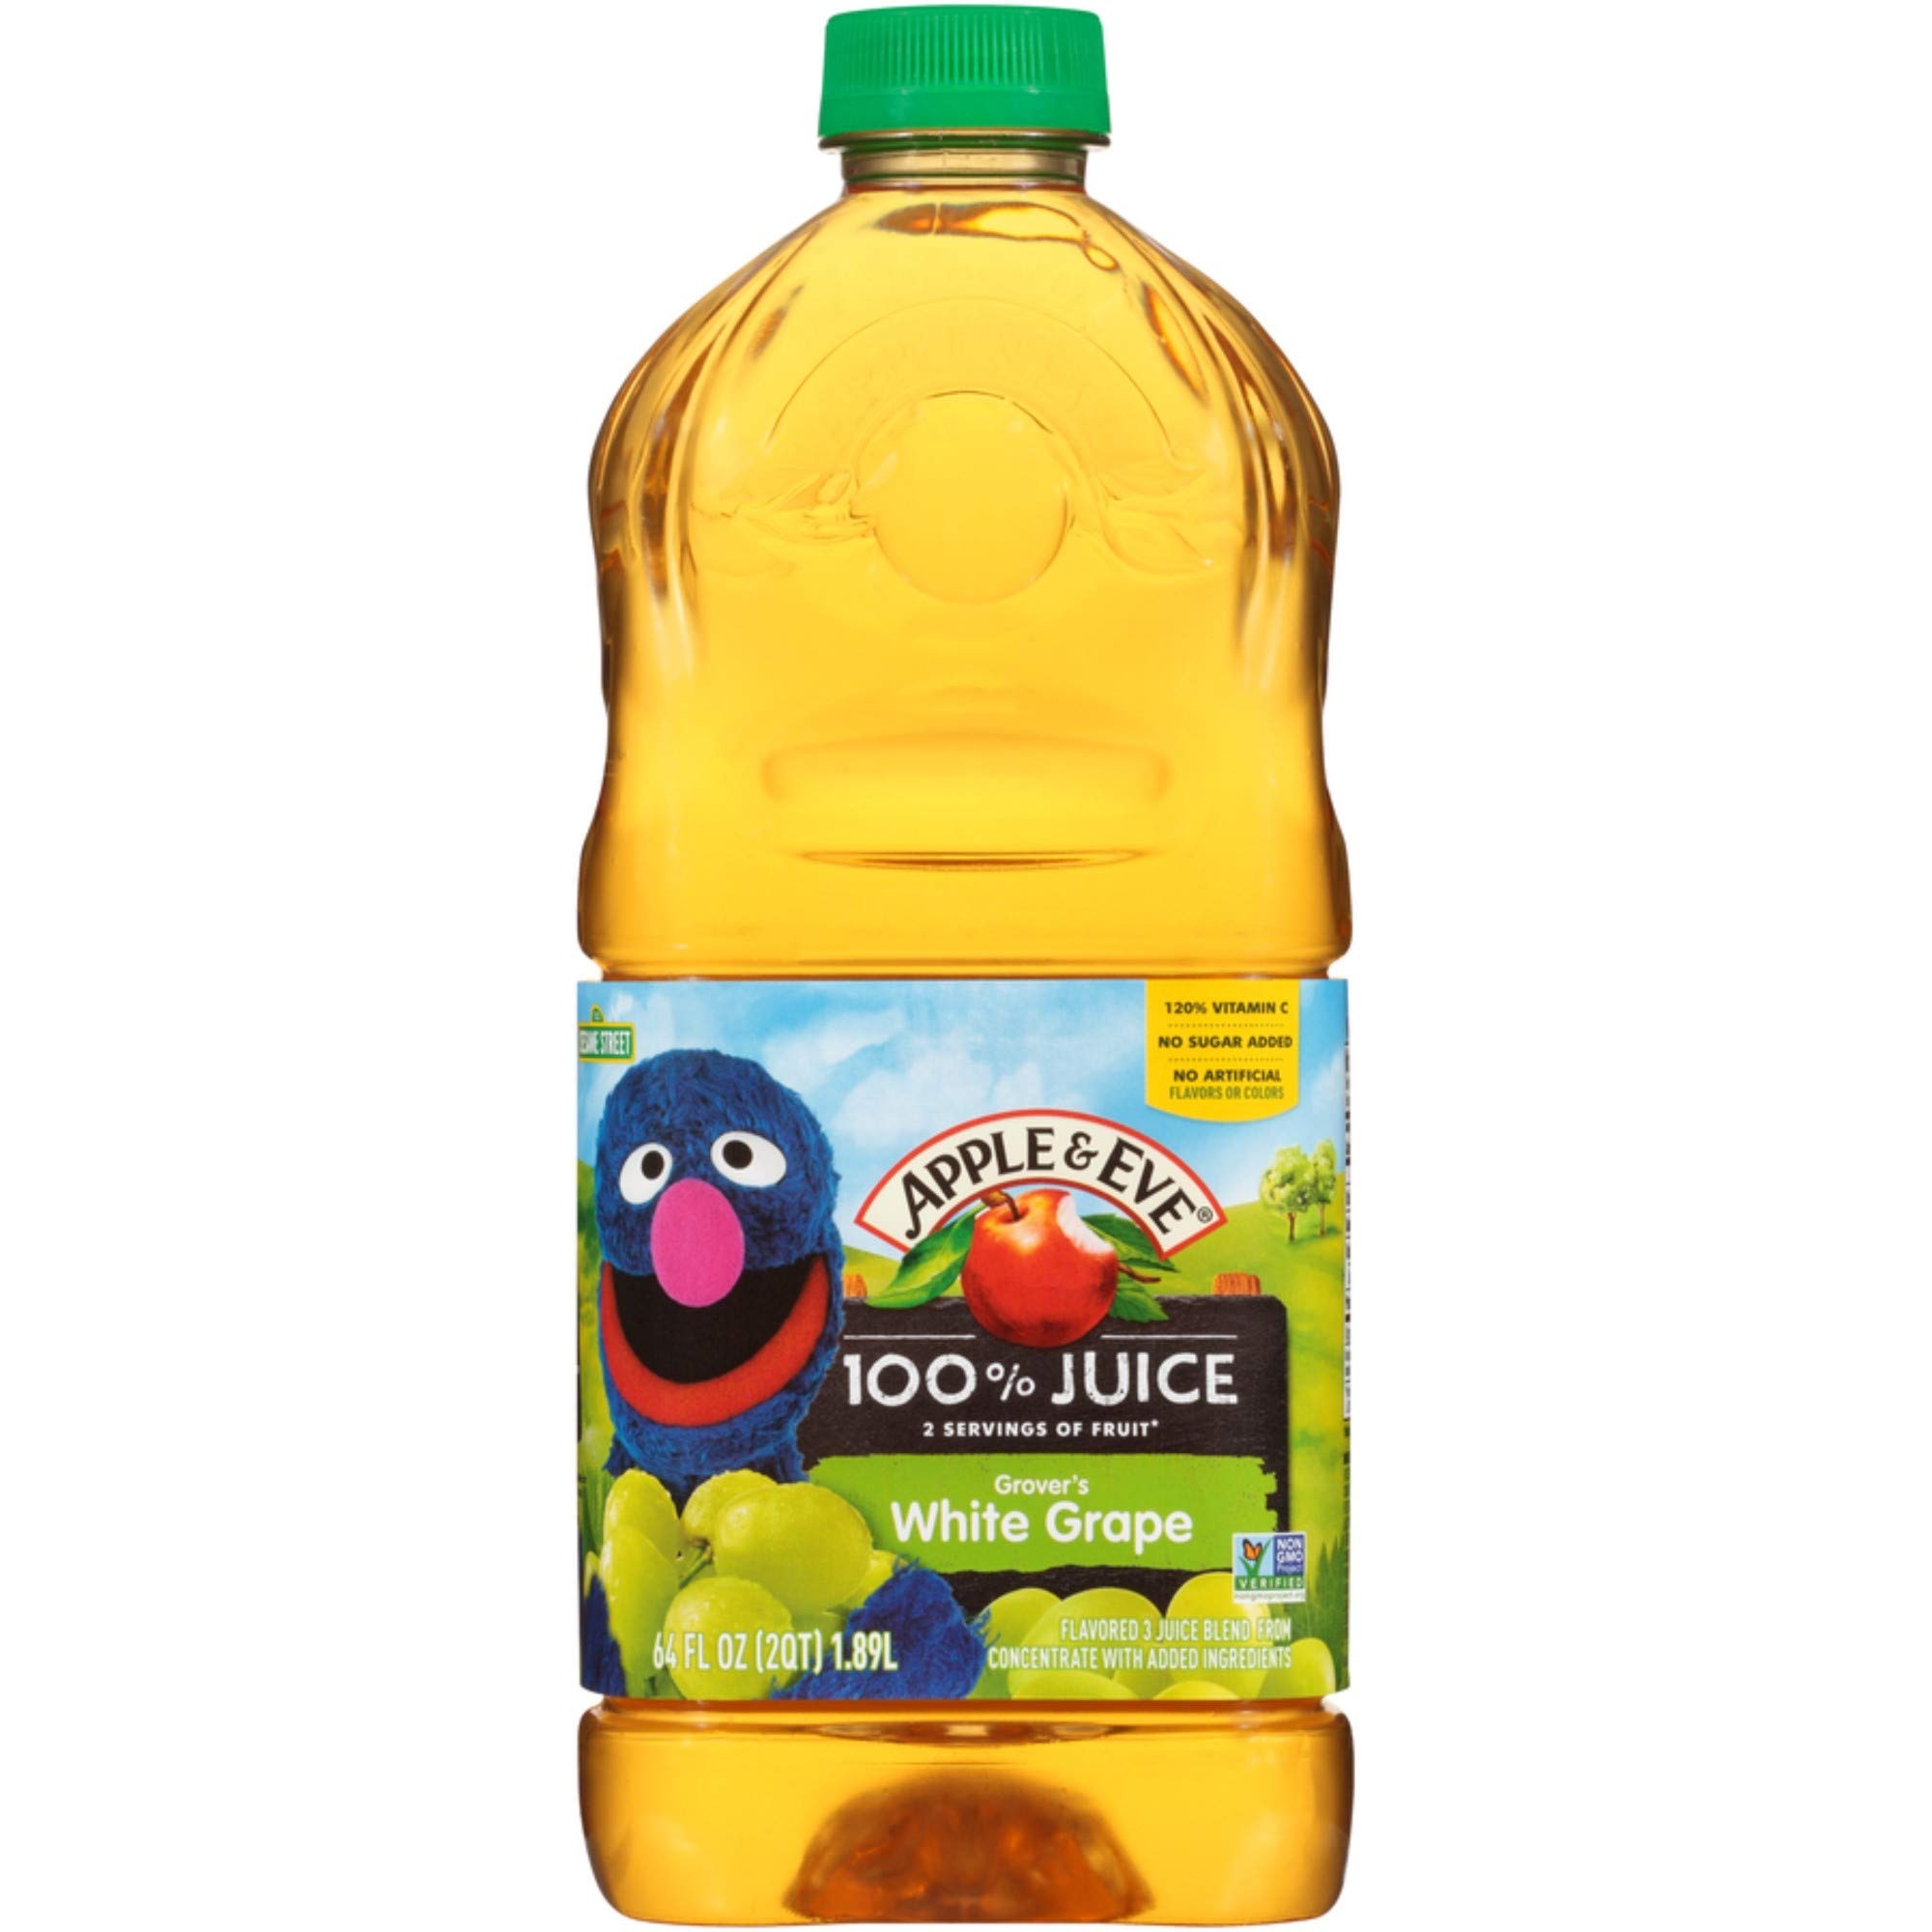
Item Name: Apple & Eve Grover's White Grape Sesame Street, apple,grape, 64 Fl Oz
Bullet Point 1: Apple And Eve Sesame Street 100 Percent Juice - Grover's White Grape
Bullet Point 2: Gluten-Free
Bullet Point 3: No Sugar Added
Product Description: Apple & Eve sesame street grover's white grape is made from a blend of four juices for a tasty and refreshing drink. Our juice is pasteurized, making it safer to consume. Up your vitamin c intake with this juice, which contains 120% of the recommended daily allowance. Each bottle contains 64 fl oz, and each 4 ounce glass contains one full serving of fruit.
Value: 64.0
Unit: Fl Oz

Price: 4.87